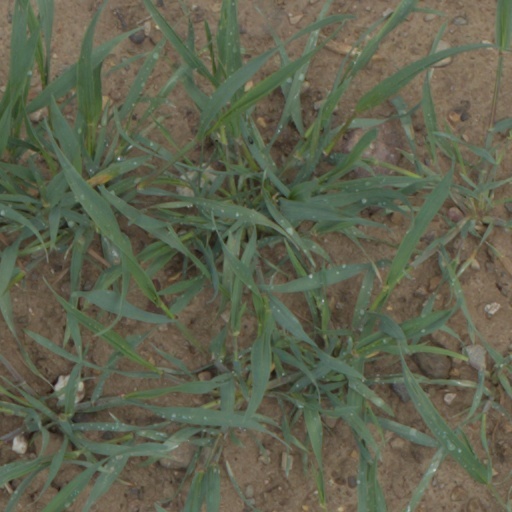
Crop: wheat